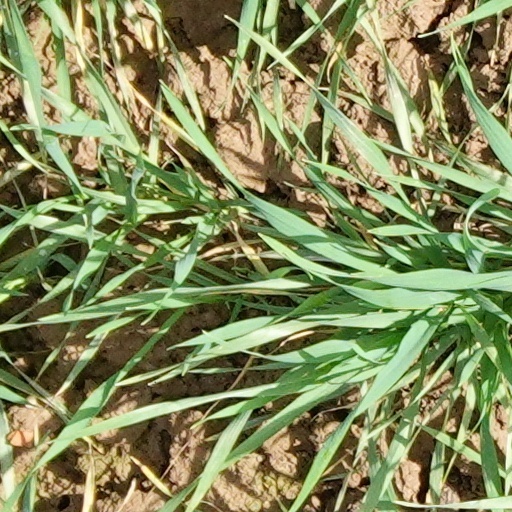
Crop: wheat